Südostbahn

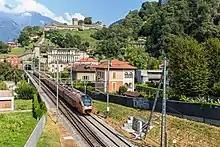
SOB/SBB CFF FFS "Treno Gottardo" on the Gotthard Railway (here at Bellinzona)

From 1992 to 2013, "Voralpen-Express" (English: "Prealps Express") was jointly operated with the Swiss Federal Railways (SBB CFF FFS), and it continued as a regional train between St. Gallen and Romanshorn. It is since operated solely by SOB, and the trains turn around in St. Gallen. Between 2013 and 2019, "Voralpen-Express" ran under its own train category ("VAE"). It is now again classified as InterRegio (unnumbered) after it was briefly categorized as Panorama Express (PE). The name "Voralpen-Express" is still indicated on platform displays and mentioned during train departure announcements at the platform.